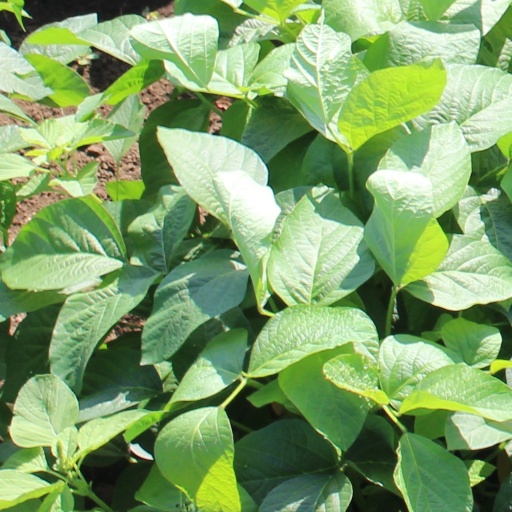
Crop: soybean